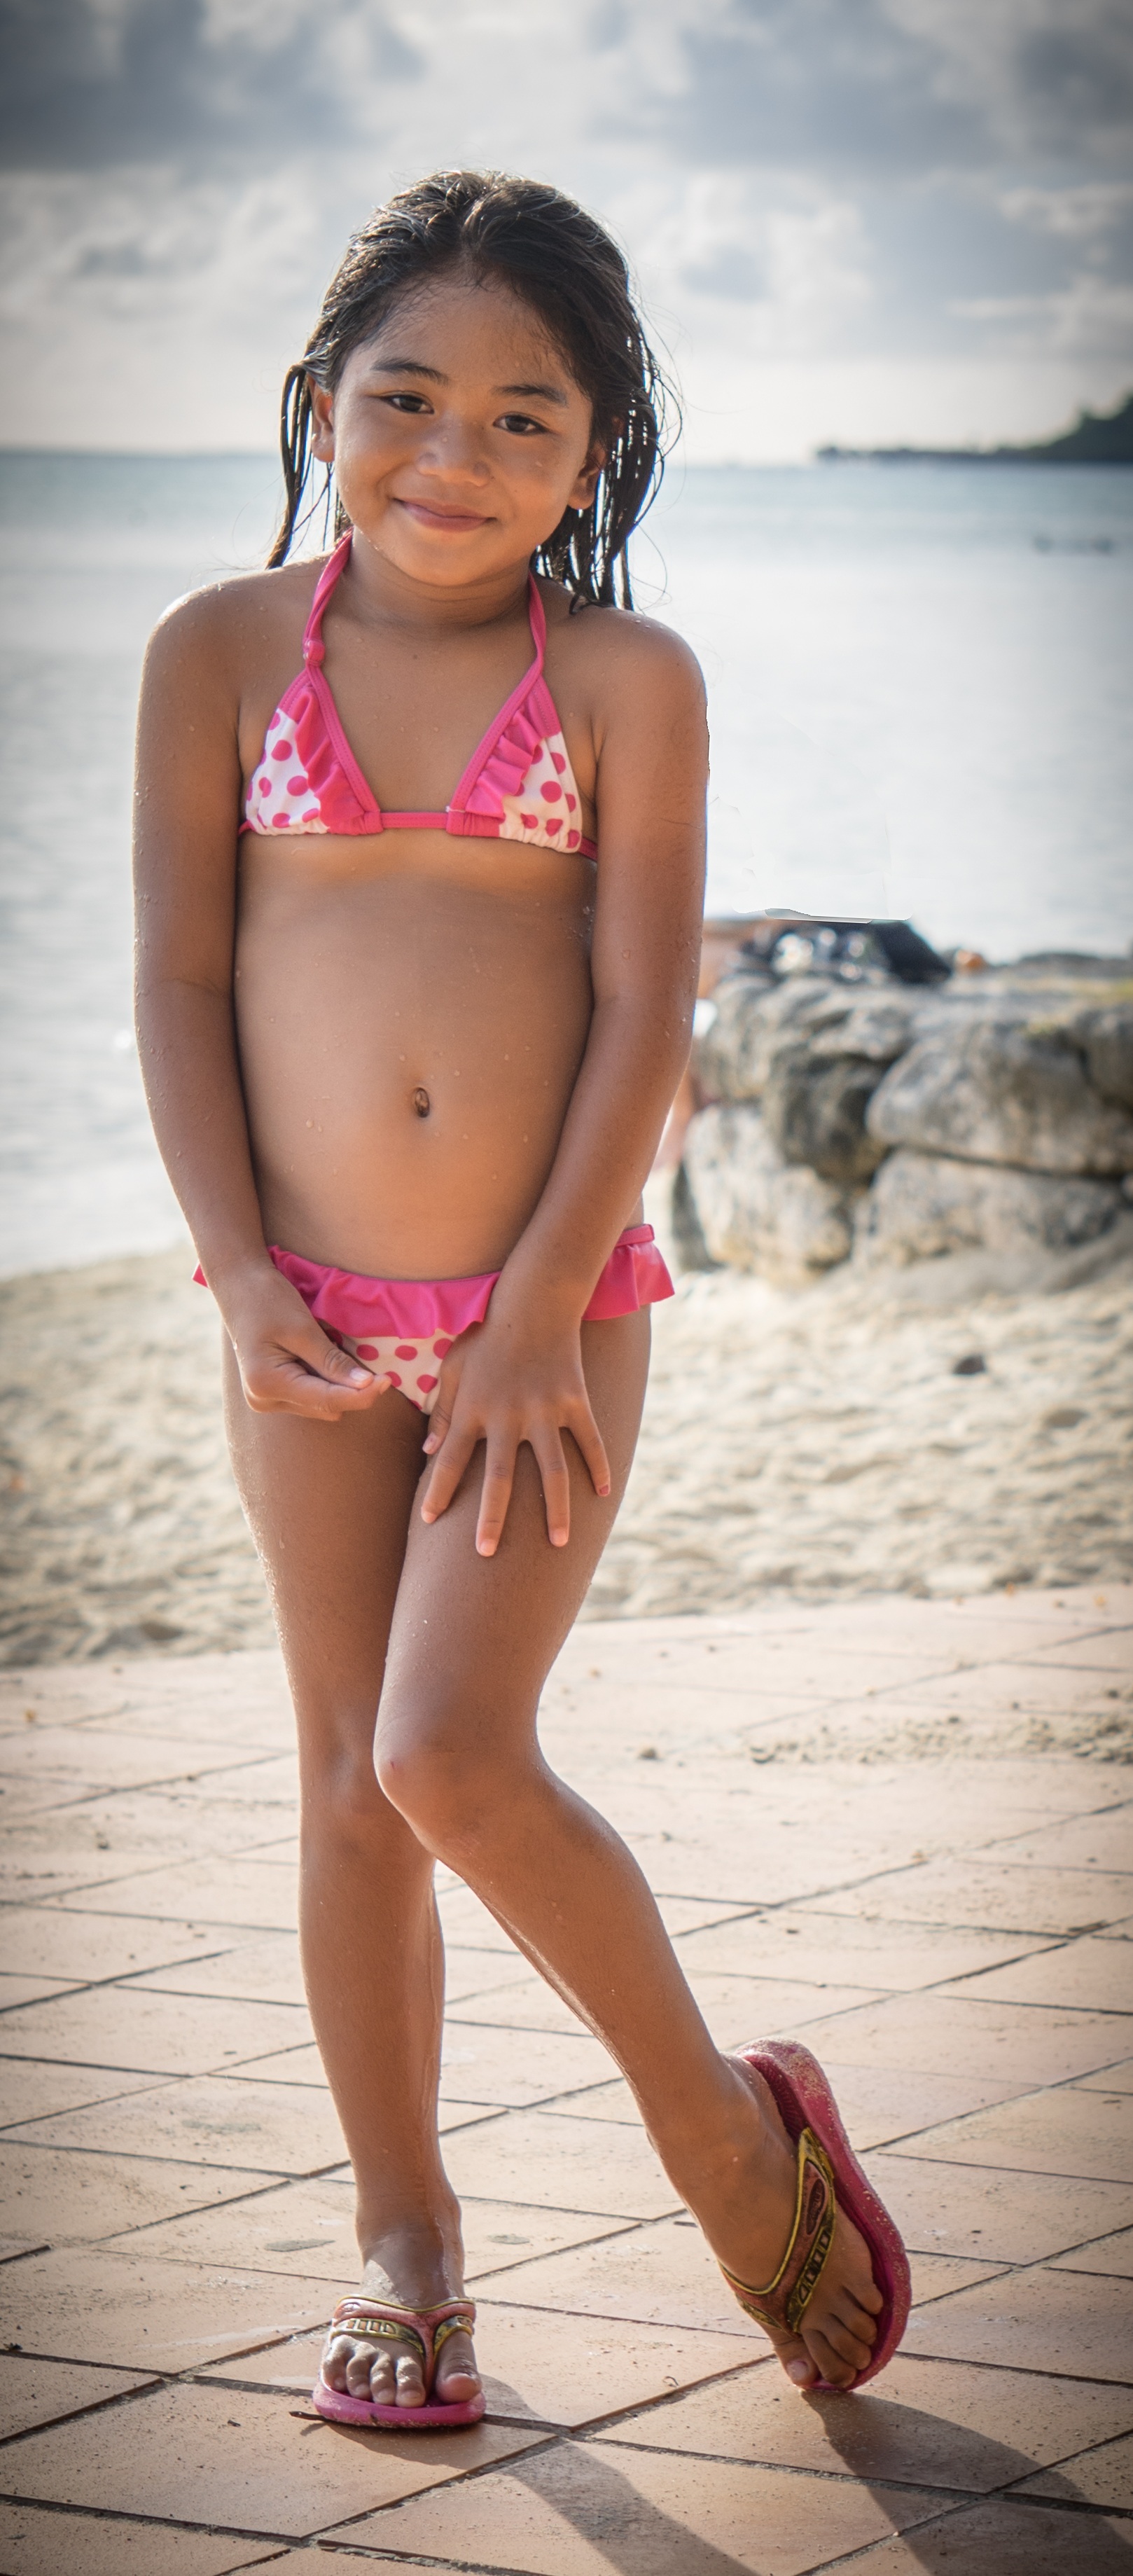
hand, person, girl, woman, hair, photography, cute, vacation, leg, portrait, model, finger, tropical, holiday, lagoon, island, fashion, clothing, hairstyle, smiling, swimwear, long hair, human body, clouds, thigh, skin, beauty, image, abdomen, photo shoot, human positions, art model, supermodel, bora bora, matira beach, polynesian girl